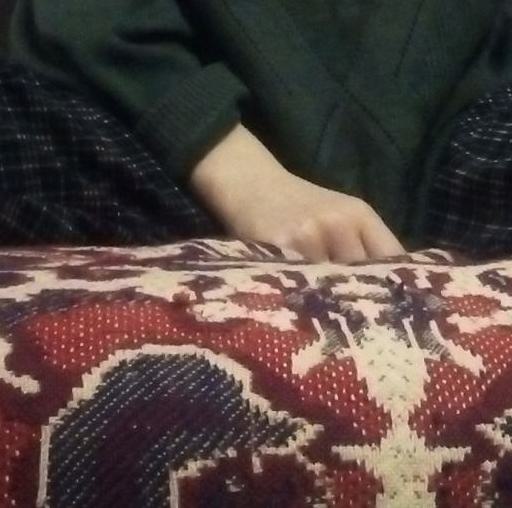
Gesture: no_gesture